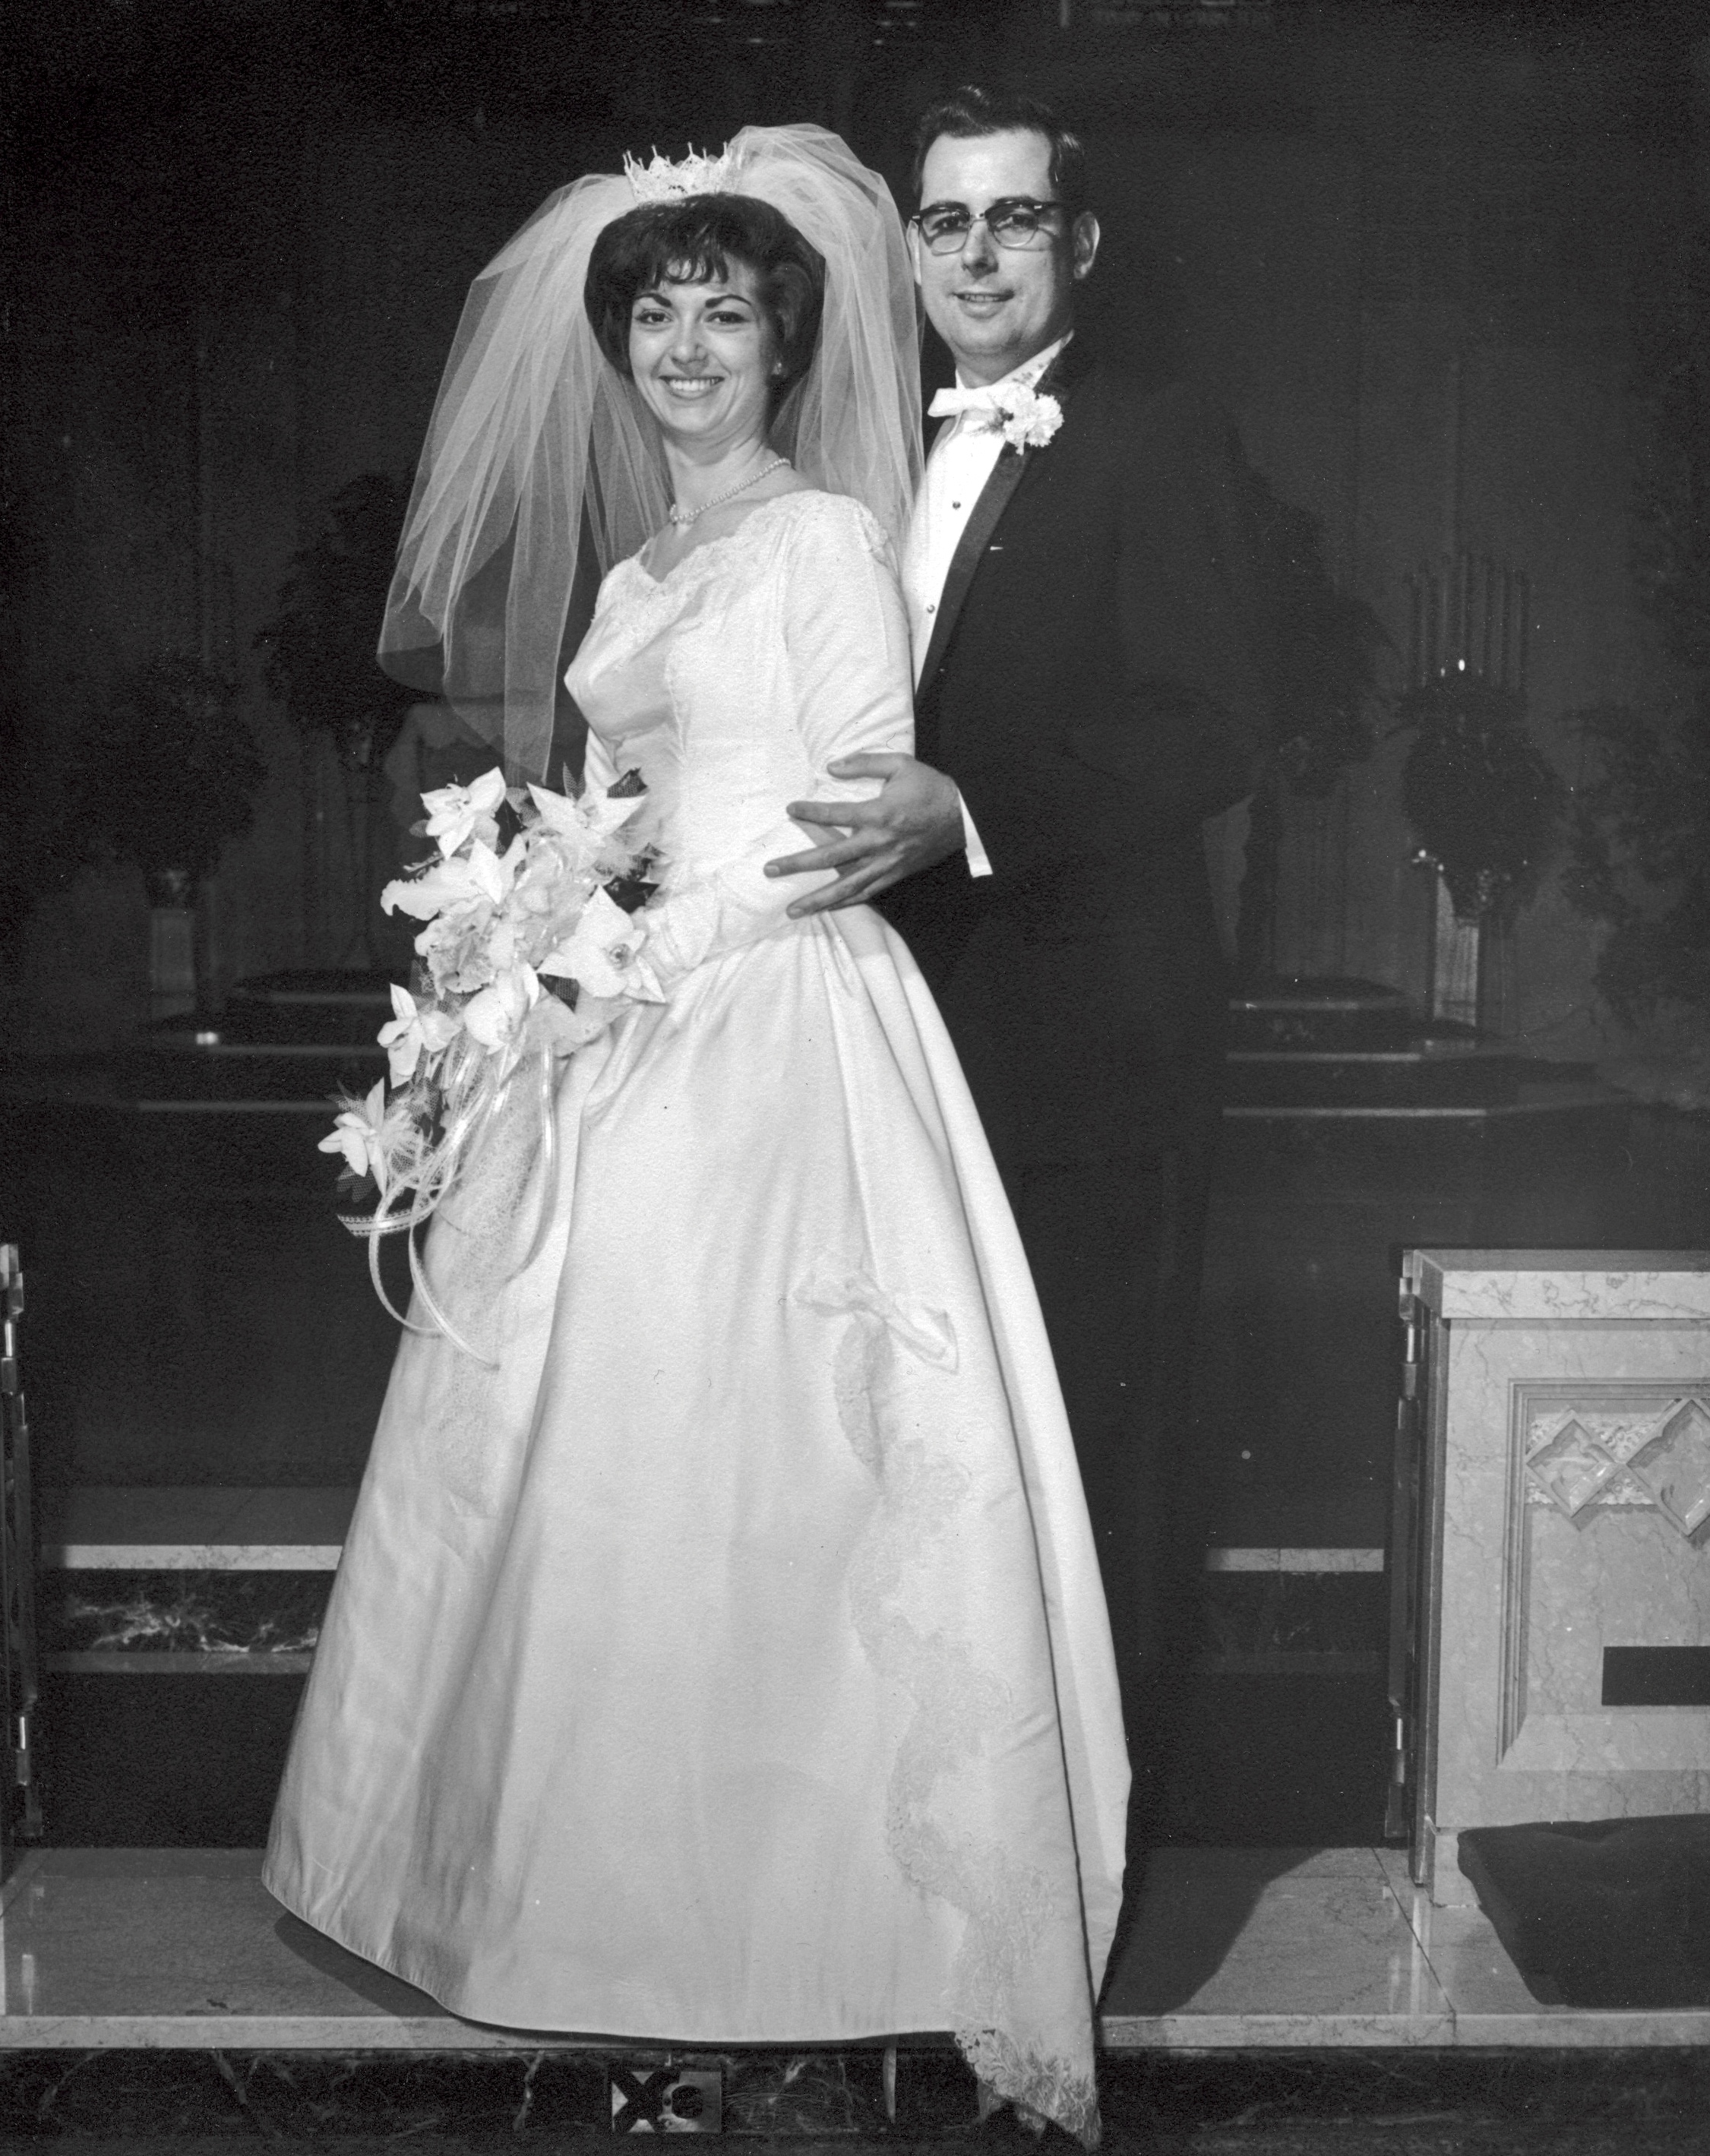
man, person, black and white, woman, white, photography, fashion, clothing, black, monochrome, wedding, wedding dress, bride, groom, ceremony, dress, photograph, joe, gown, maryann, pujals, formal wear, monochrome photography, bridal clothing